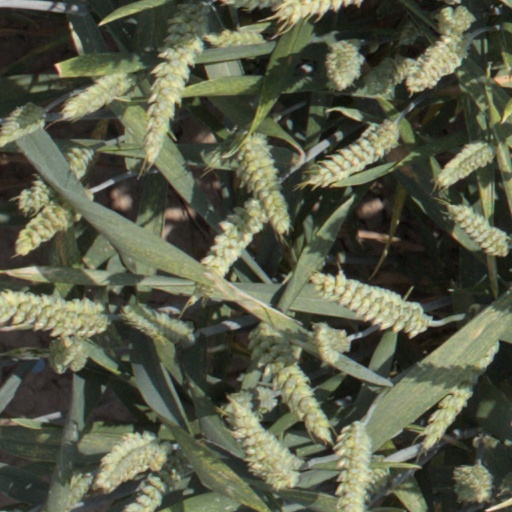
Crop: wheat